Samuel Steward

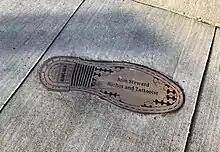
Bootprint in honor of Steward, inlaid into the sidewalk as part of the San Francisco South of Market Leather History Alley

Steward was honored in 2017 along with other notables, named on bronze bootprints, as part of San Francisco South of Market Leather History Alley.